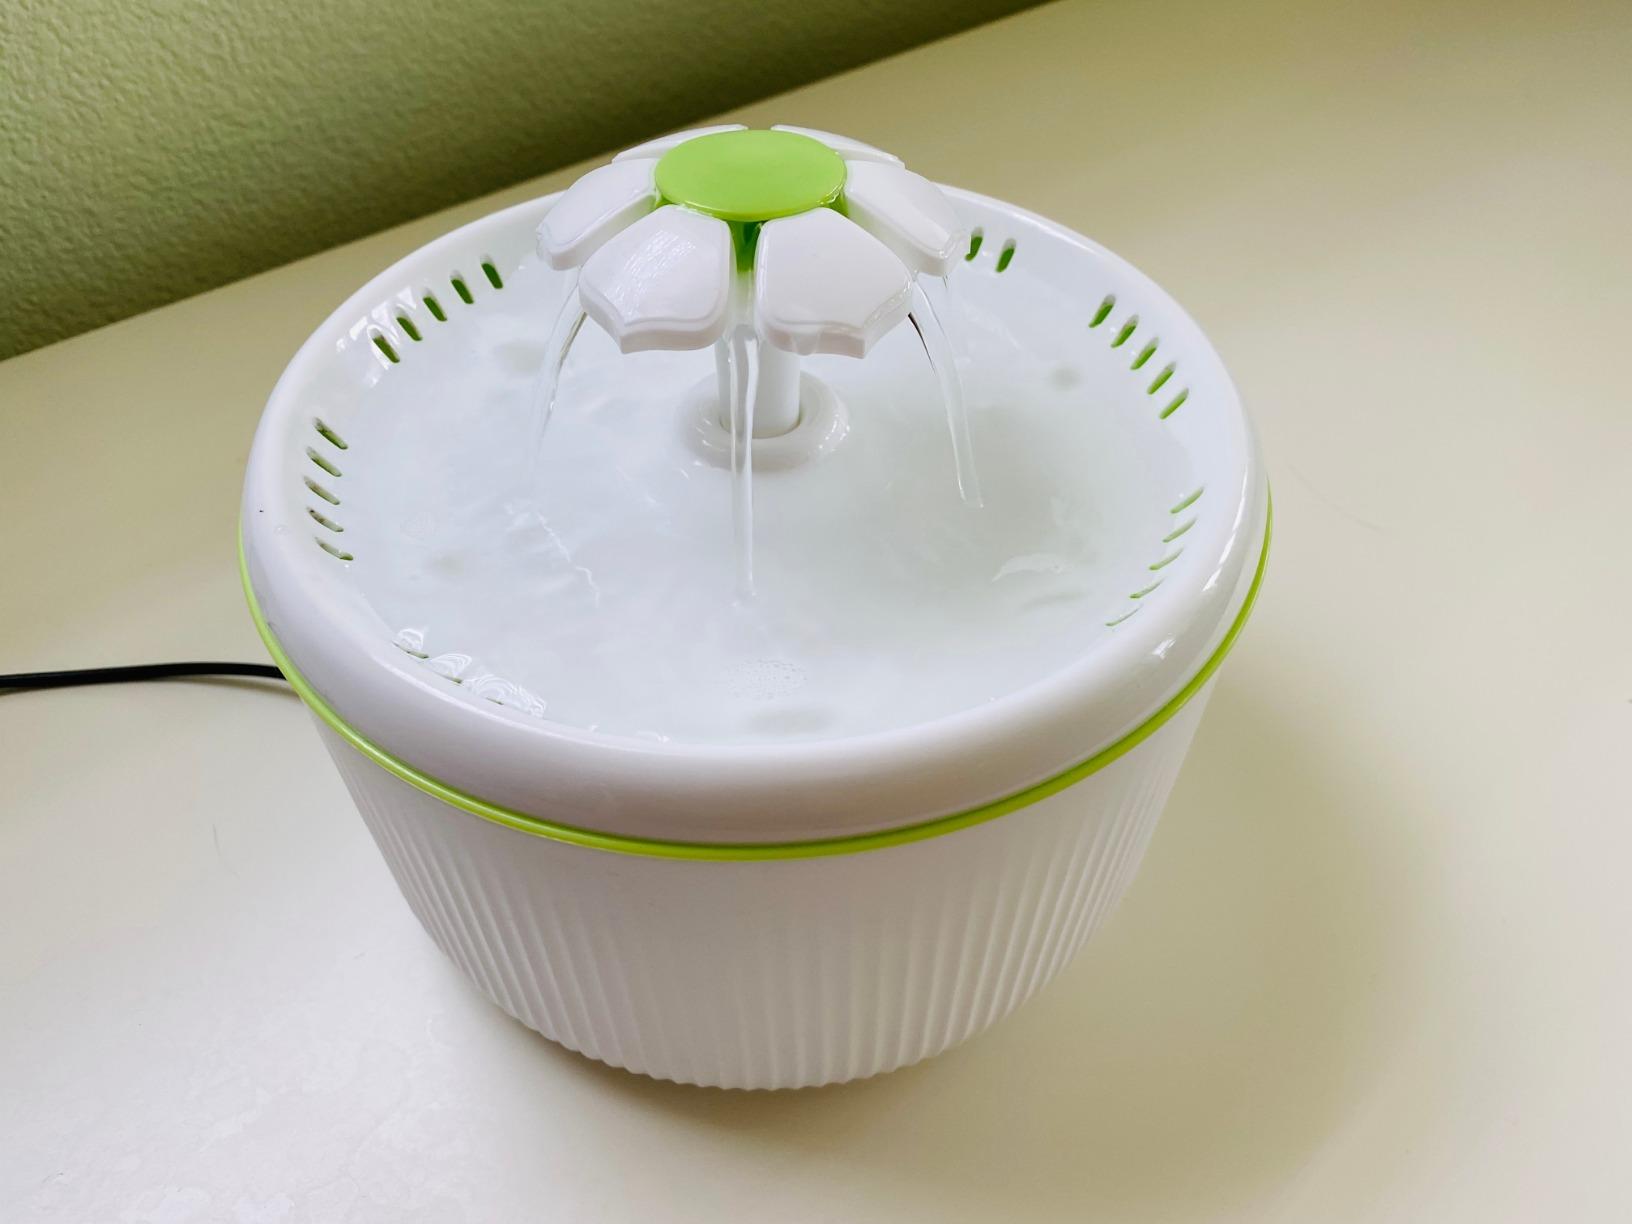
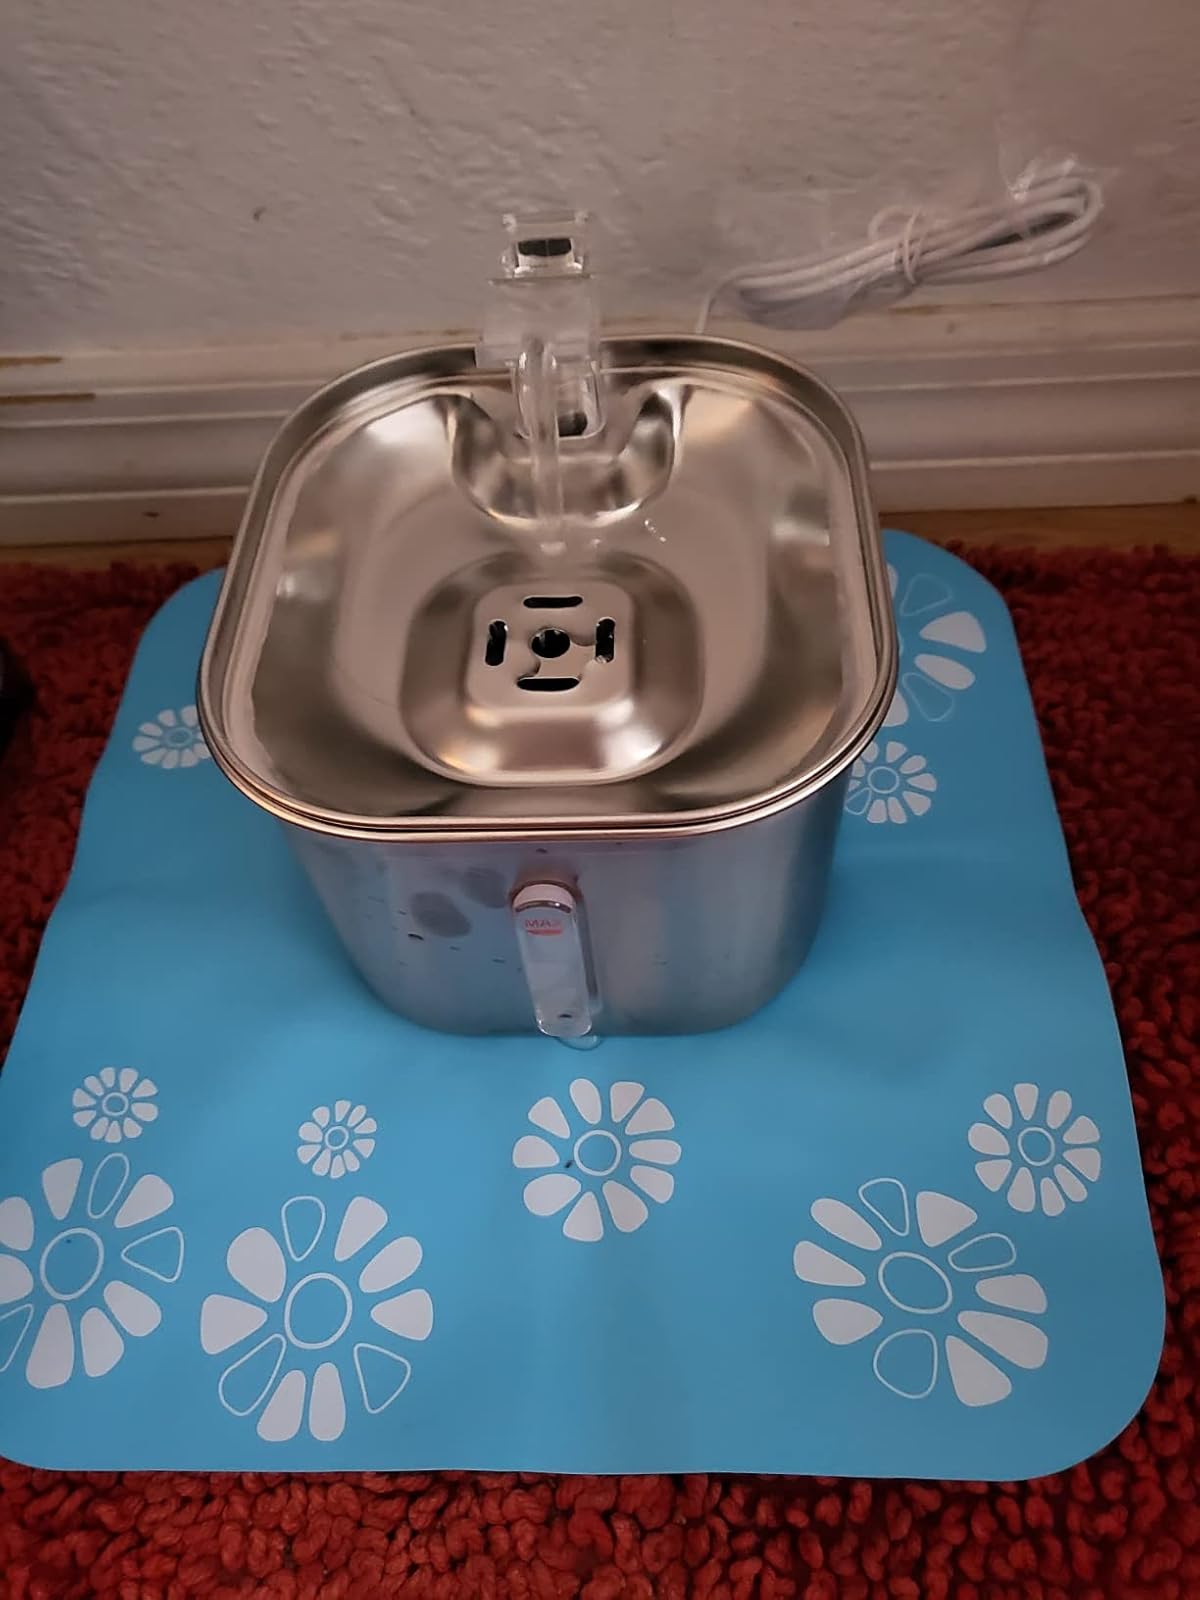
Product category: items_bowl
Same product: no